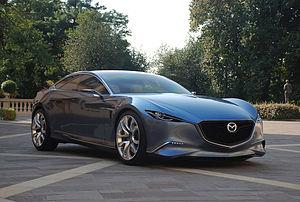
La Mazda Shinari est un concept car du constructeur automobile Japonais Mazda, présenté au salon de Los Angeles en 2010.